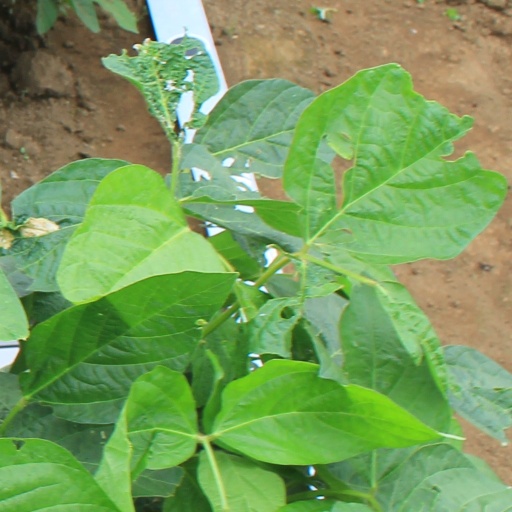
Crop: soybean